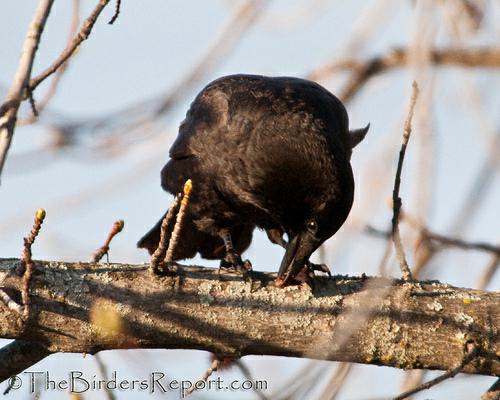
A photo of a american crow